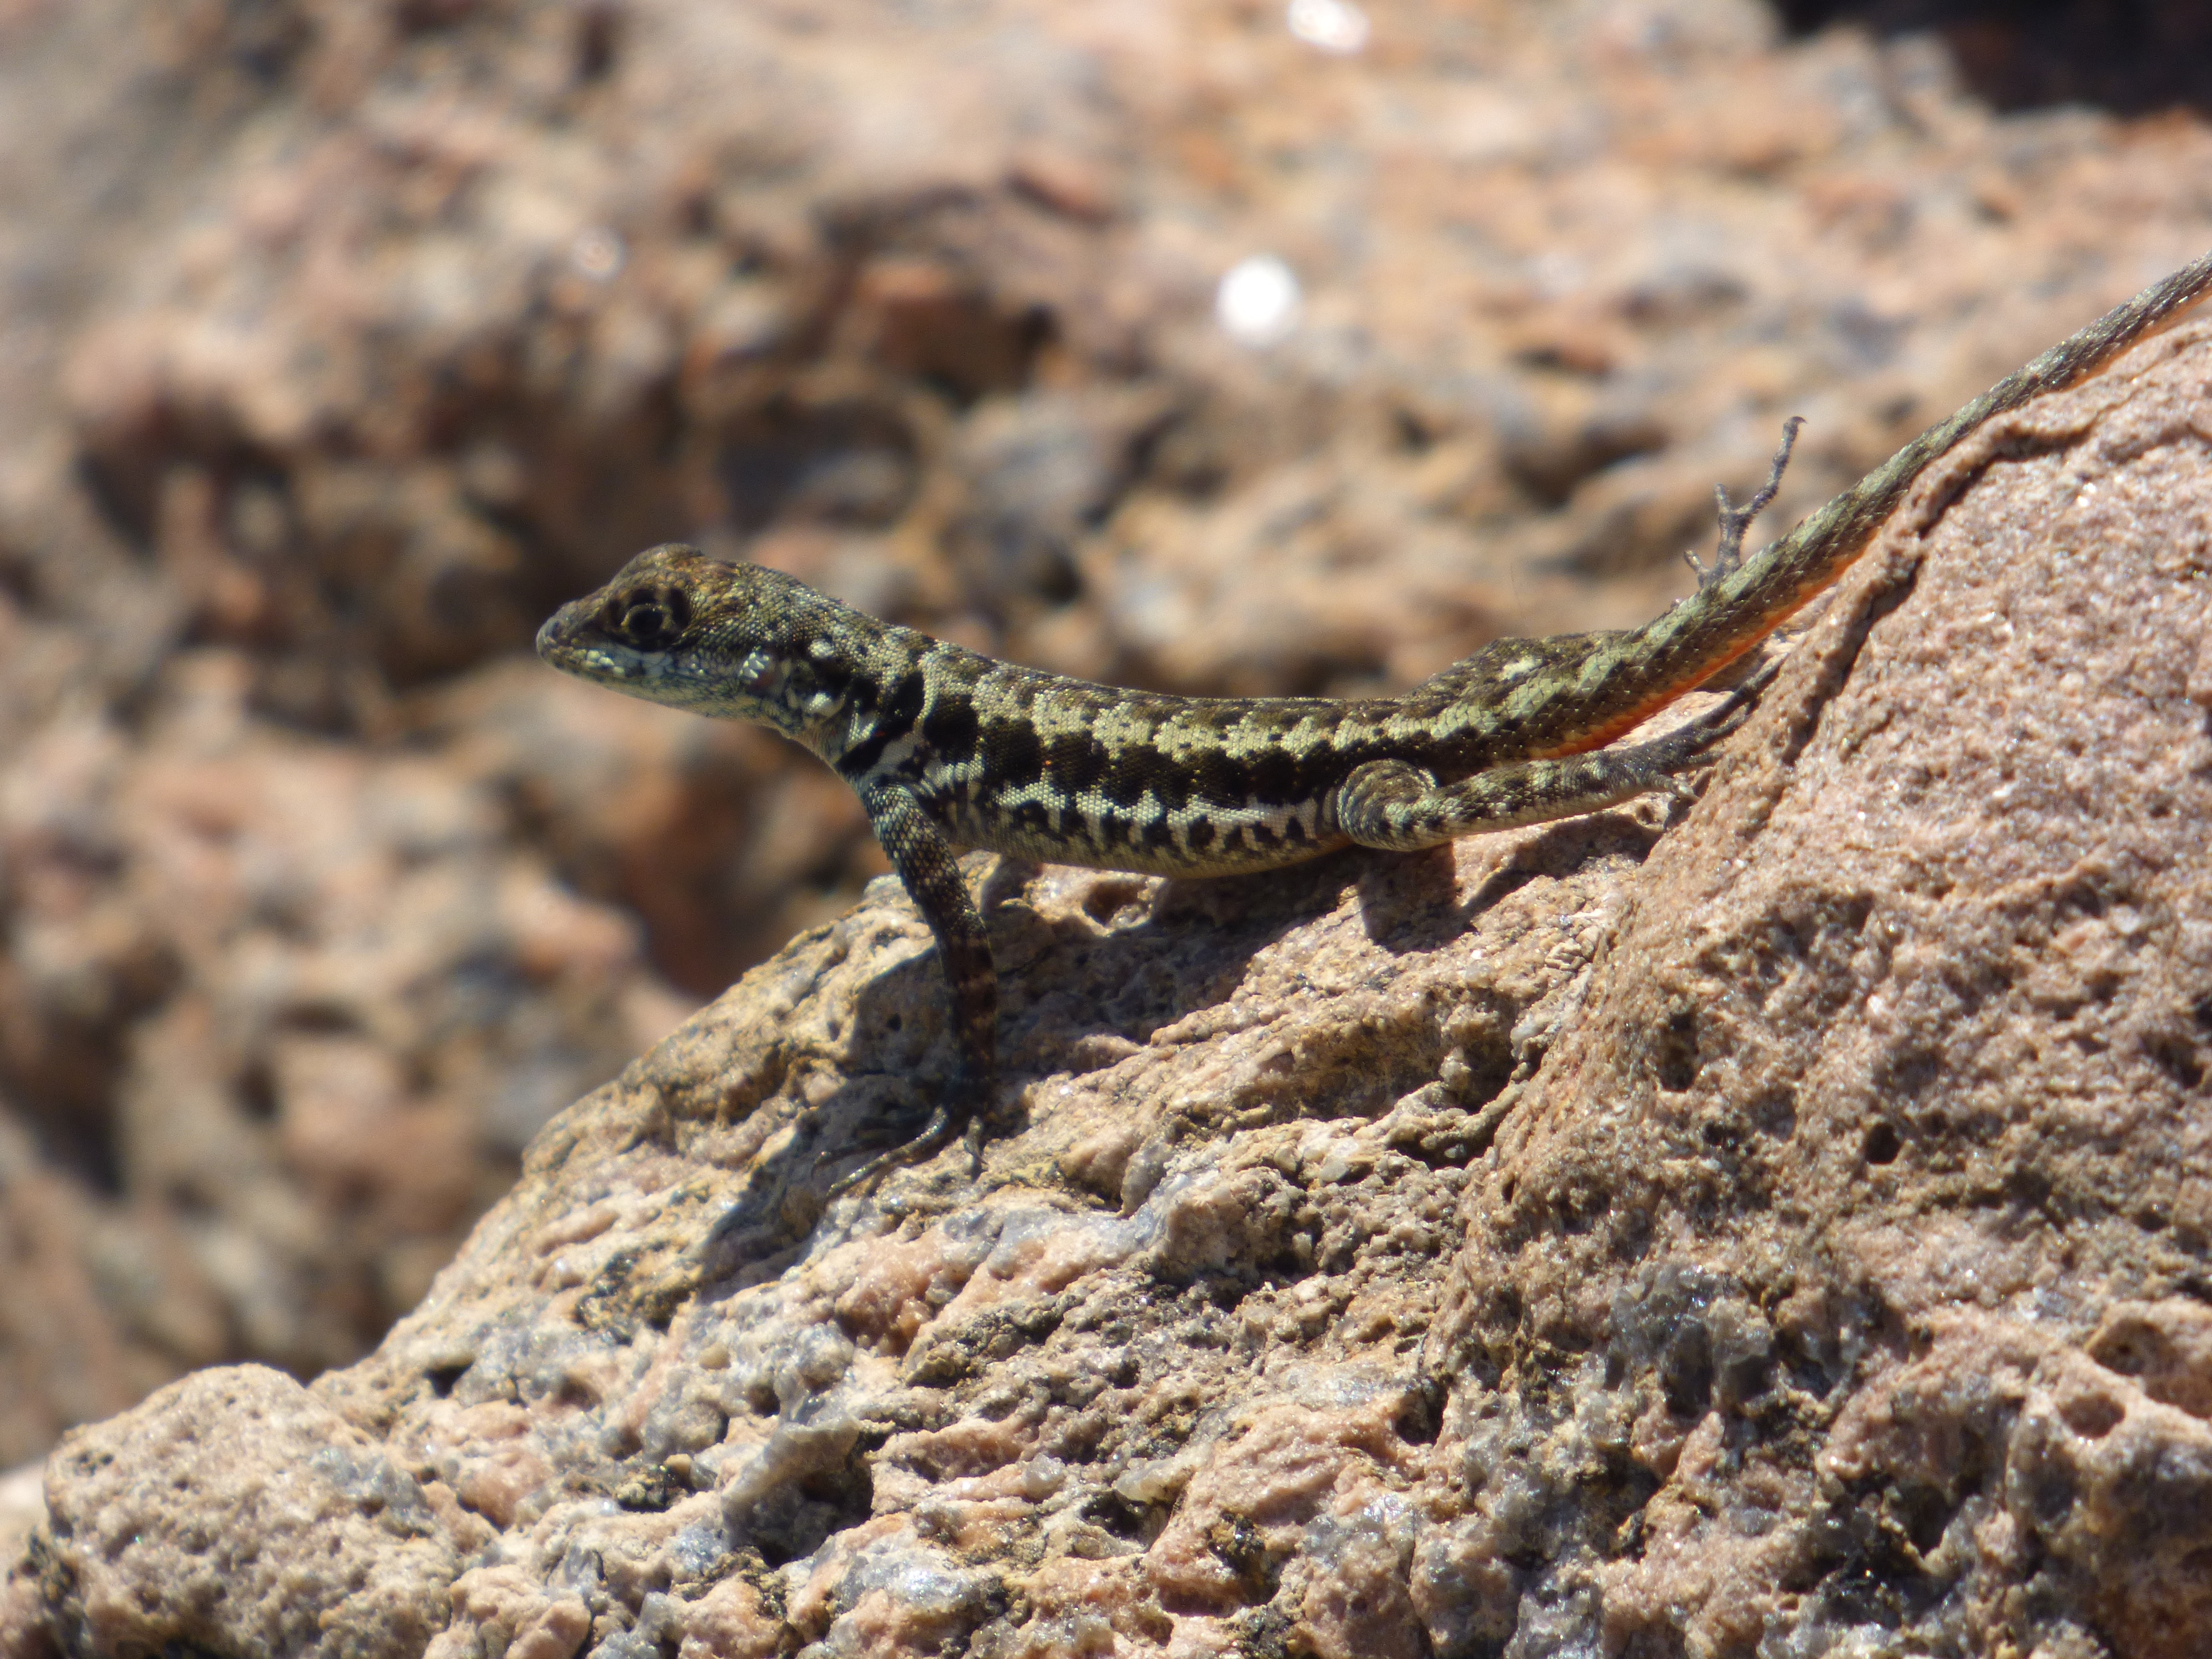
wildlife, soil, reptile, fauna, lizard, gecko, vertebrate, brazil, lacerta, agamidae, santa catarina, agama, pink beach, sidewinder, scaled reptile, salamandridae, lacertidae, lissotriton